Toshia Mori

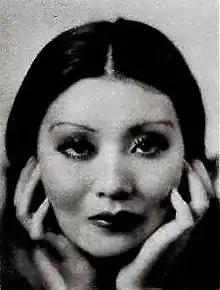

Toshia Mori (トシア・モリ) (January 1, 1912–November 26, 1995) was a Japanese-born American actress who had a brief Hollywood film career during the late 1920s and 1930s. Born as Toshiye Ichioka (市岡俊恵) in Kyoto, Mori moved to the United States when she was 10.